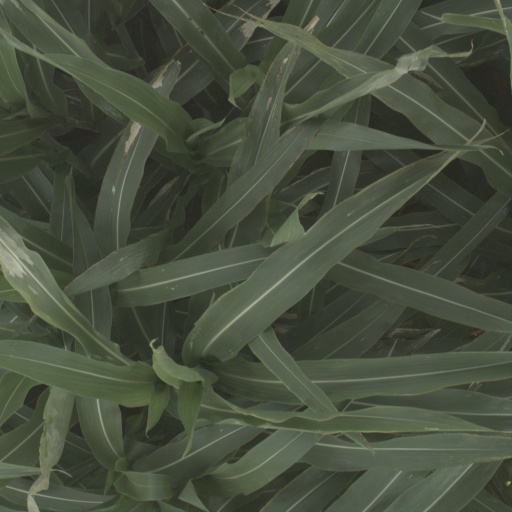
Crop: sorghum